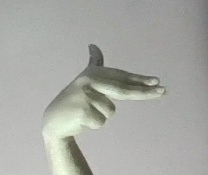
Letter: ghain